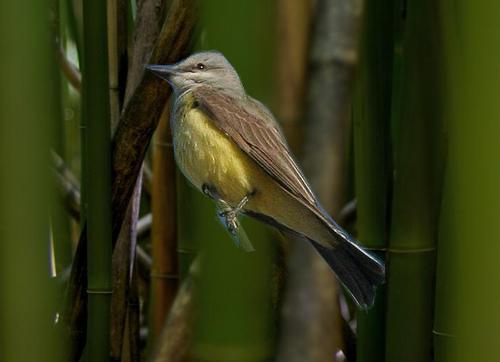
Bird species: Tropical_Kingbird
Bird type: landbird
Background: land